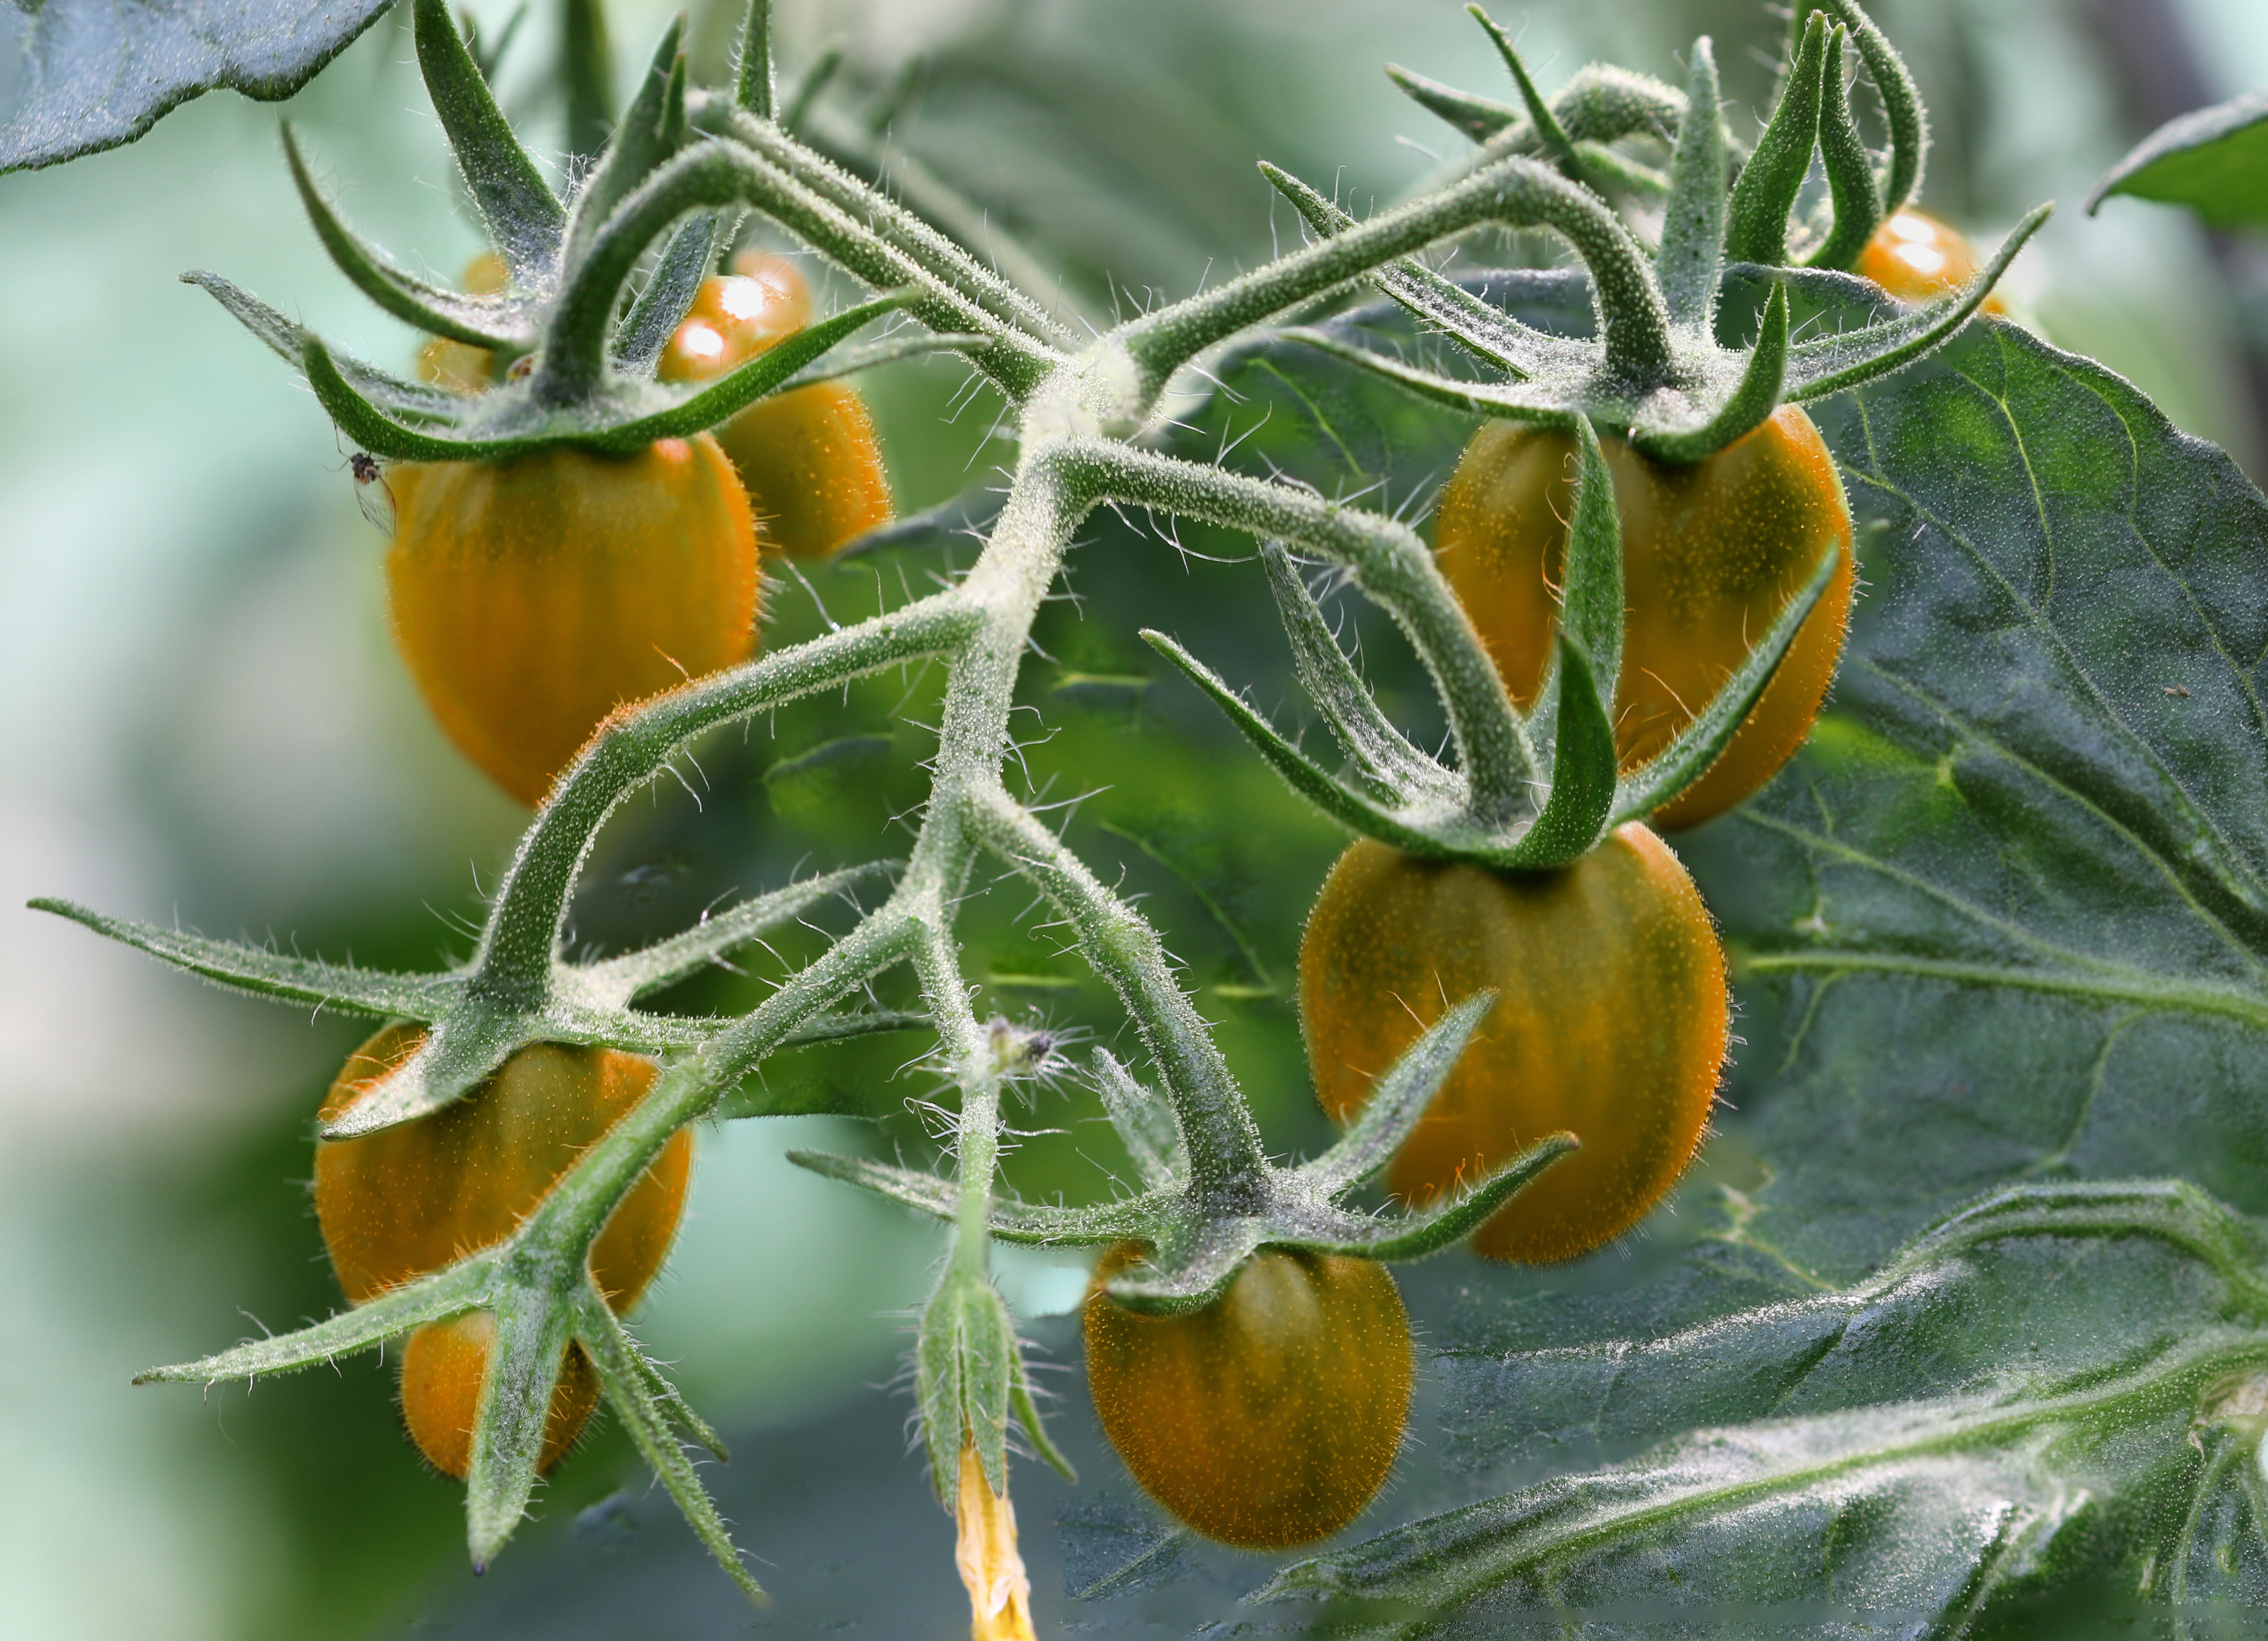
plant, fruit, flower, food, produce, vegetable, botany, garden, flora, gourd, tomato, vegetables, tomatoes, cucurbita, macro photography, datailaufnahme, flowering plant, nachtschattengew chs, land plant, potato and tomato genus